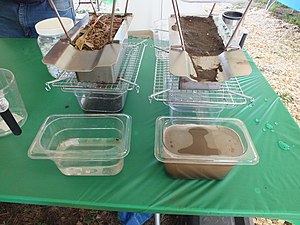
Frugtbarhed (jordbund) / Frugtbarhed som et produktionsgode / Jordbehandling
Et eksperiment udført af USDA Natural Resources Conservation Service in South Dakota: En skånsomt behandlet jord (til venstre) viste størst evne til at optage vandet, tilbageholdt størstedelen af det, og blev fugtig helt til bunden. Desuden var det gennemløbne vand klart. En traditionelt behandlet jord optog vandet langsomt og lod en del flyde af på overfladen, tilbageholdt en mindre del af det, og var næsten tør i bunden. Her var det gennemløbne vand uklart.